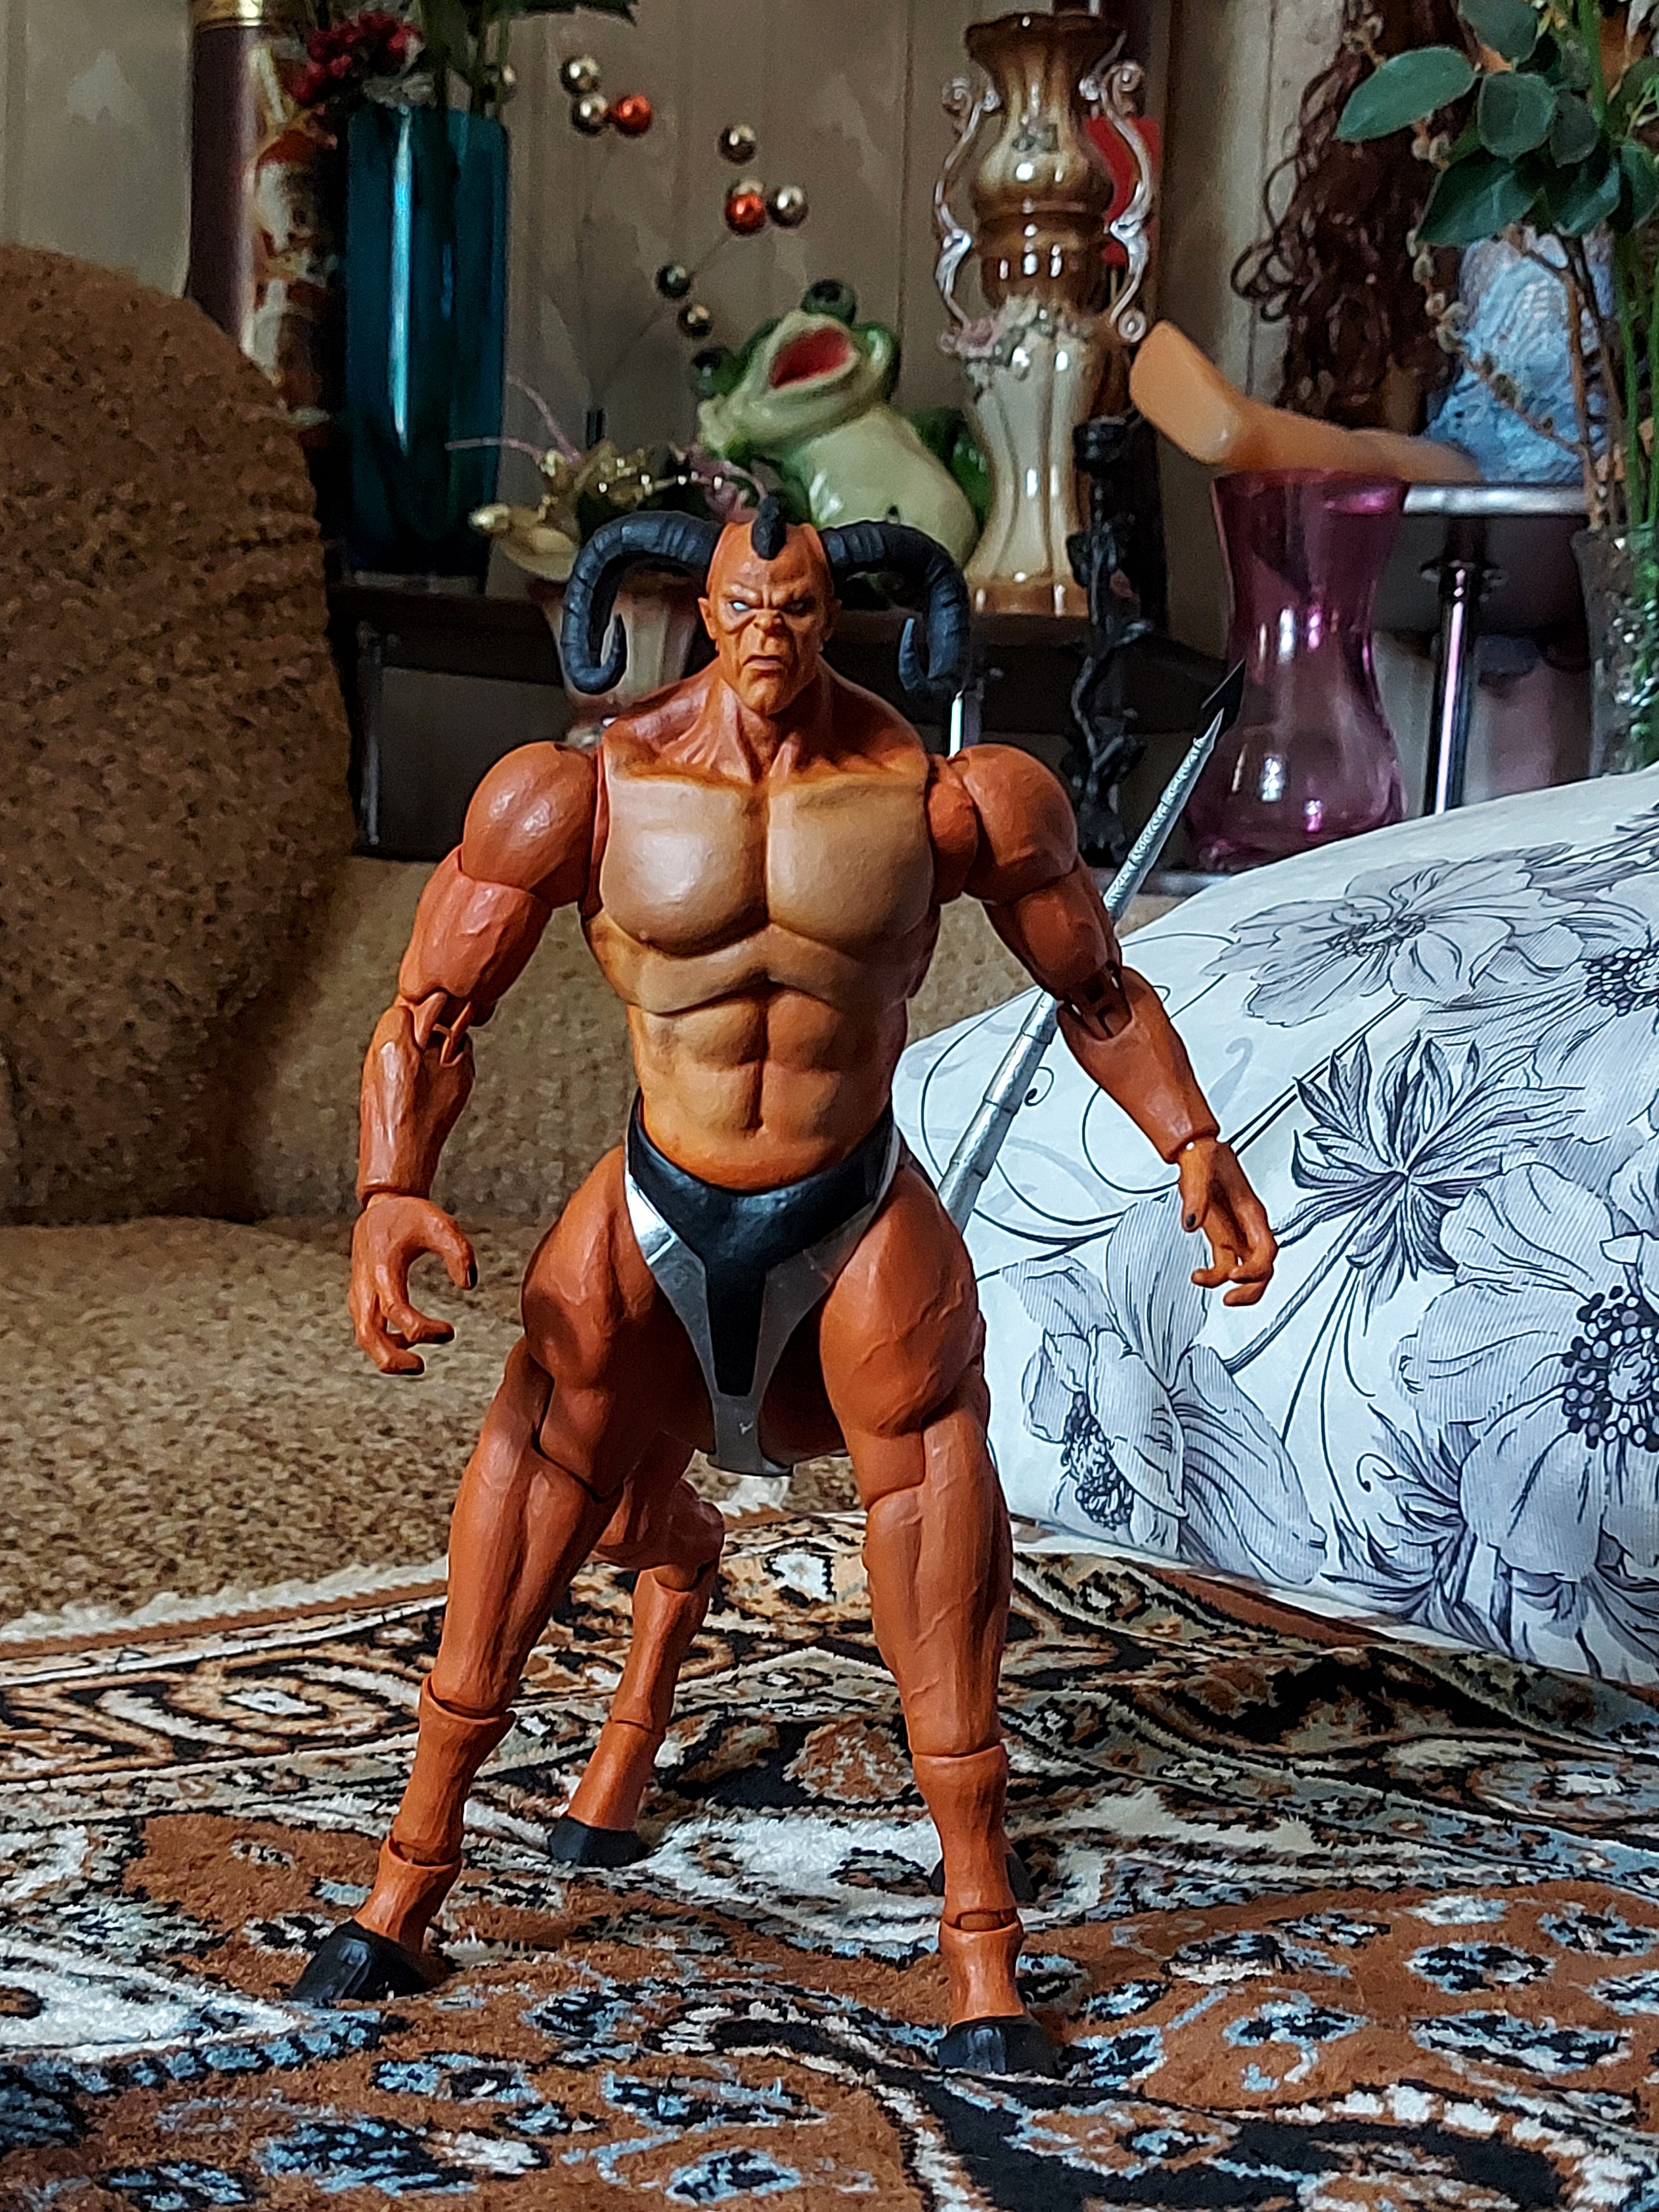
Shokan, storm, collectibles, warrior, fighter, action, figure, bodybuilding, thigh, chest, art, bodybuilder, Barechested, toy, plant, flooring, abdomen, trunk, event, houseplant, armour, fictional character, undergarment, human leg, costume, illustration, metal, action figure, fiction, flesh, figurine, hero, competition event, visual arts, Theatrical property, physical fitness, room, contact sport, underpants, photography